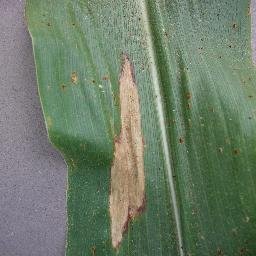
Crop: corn
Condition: (maize)_northern_blight